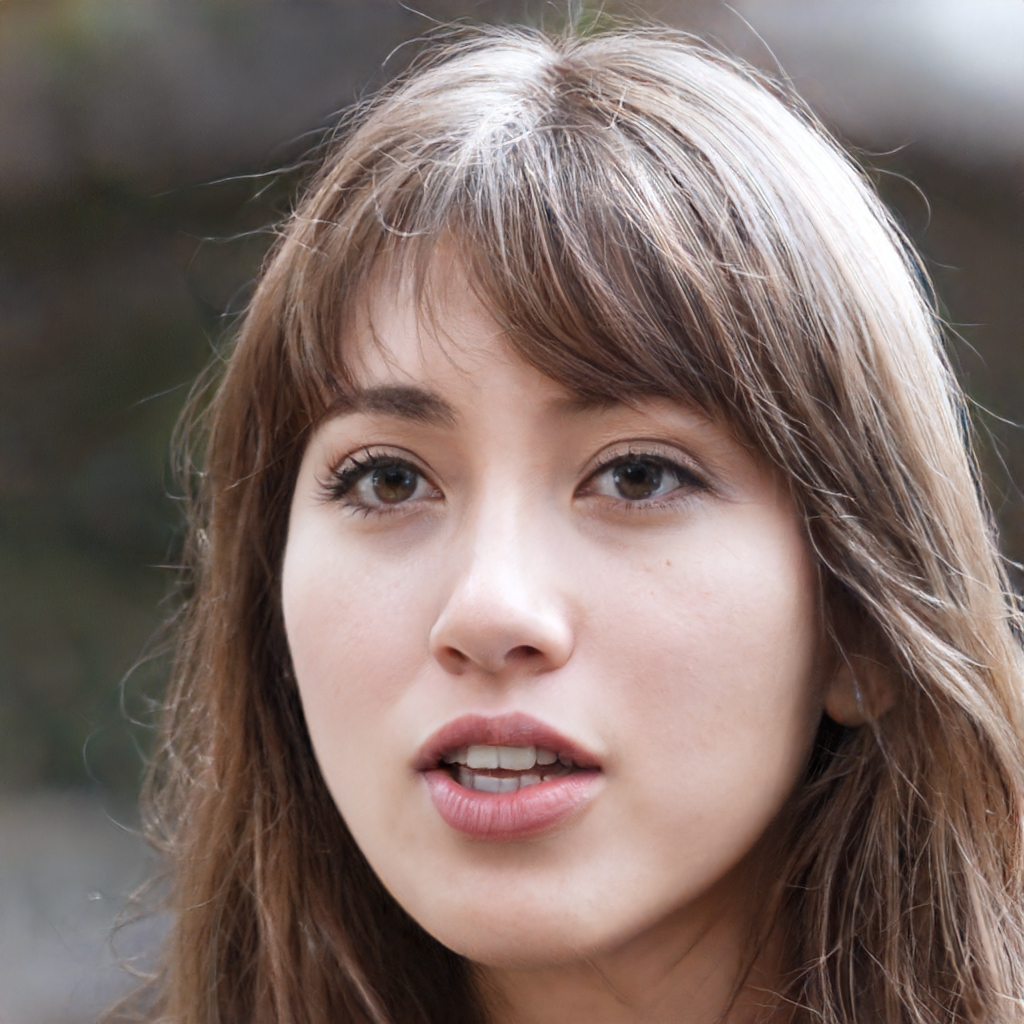
Portrait style: Real Portrait